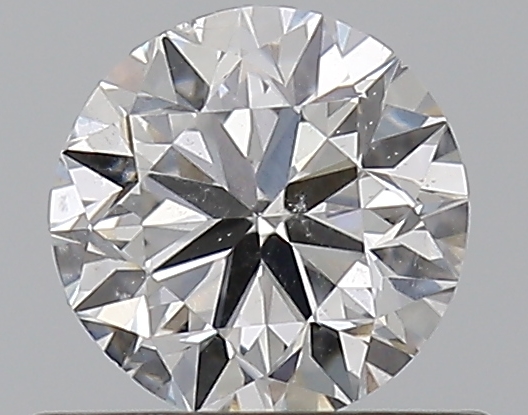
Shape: round
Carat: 0.5
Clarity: SI1
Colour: D
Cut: VG
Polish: EX
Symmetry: VG
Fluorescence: N
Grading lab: GIA
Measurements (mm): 4.96 x 5.01 x 3.16